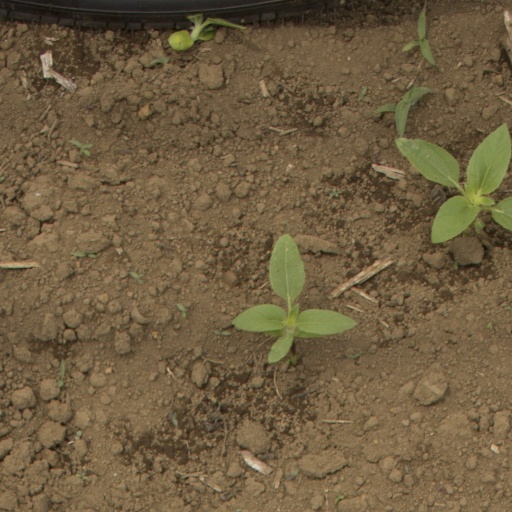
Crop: Jerusalem artichoke